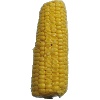
Label: corn